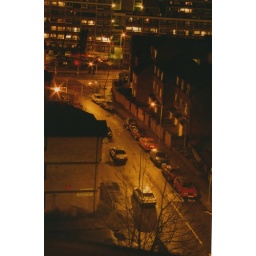
We had a flat in an ex-LA tower in Battersea Park, near Clapham Junction. These are pics from the lounge